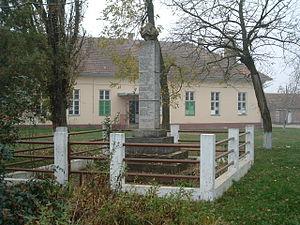
Bosut est un village de Serbie situé dans la province autonome de Voïvodine et sur le territoire de la Ville de Sremska Mitrovica, district de Syrmie. Au recensement de 2011, il comptait 971 habitants.
Cet article recense les monuments à la Seconde Guerre mondiale en Serbie.